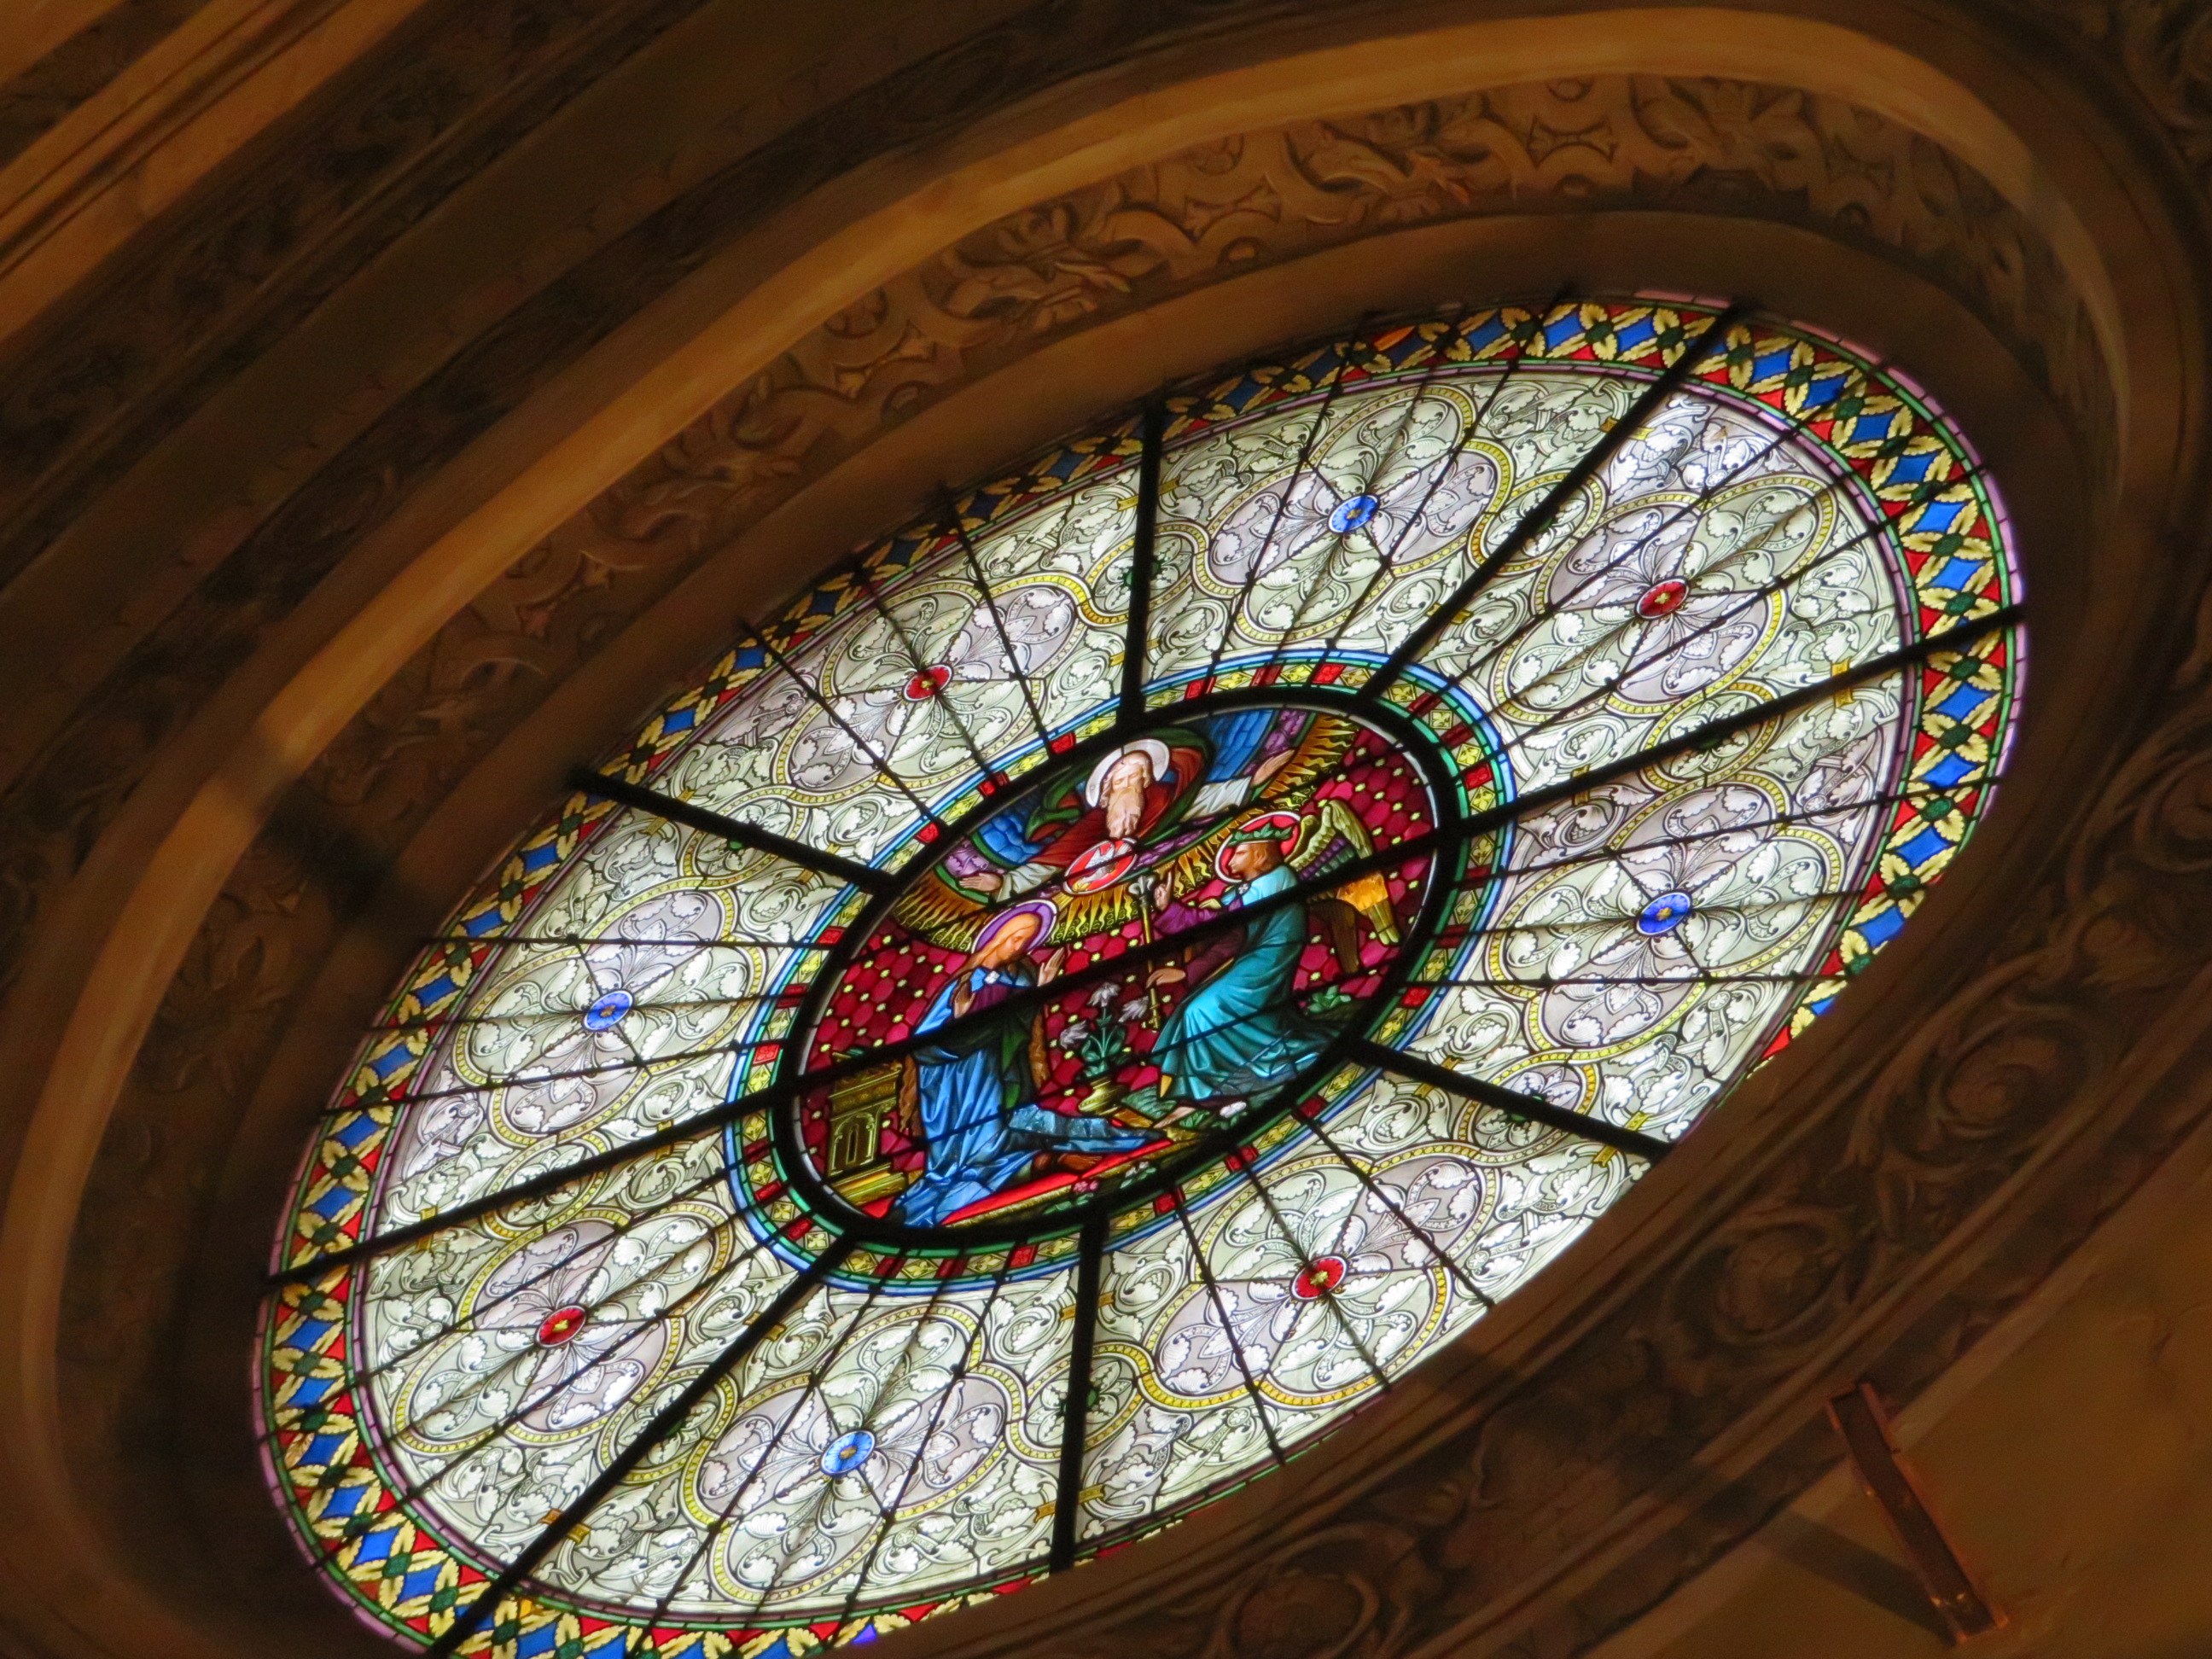
stained glass, church, salo, italy, fixture, art, symmetry, Tints and shades, glass, ceiling, circle, pattern, arch, byzantine architecture, holy places, medieval architecture, dome, gothic architecture, daylighting, place of worship, visual arts, metal, building, chapel, darkness